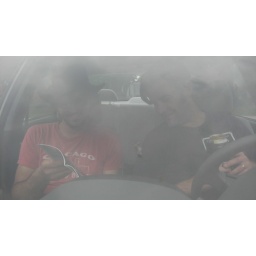
boys in the car